Postage stamps and postal history of Jordan

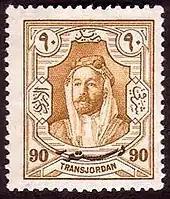
A 1928 stamp of Transjordan overprinted "Constitution" commemorating the enactment of the first Constitution of Transjordan

Transjordan became part of the League of Nations mandate for the territories of Palestine in 1922. Postal service was set up after the establishment of the Emirate of Transjordan, and started taking over the postal service that was run by the Ottoman Empire.